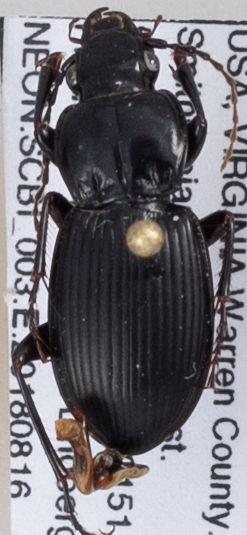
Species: Cyclotrachelus sigillatus
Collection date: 2018-08-16
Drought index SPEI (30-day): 2.09
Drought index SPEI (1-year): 1.69
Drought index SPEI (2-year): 1.69